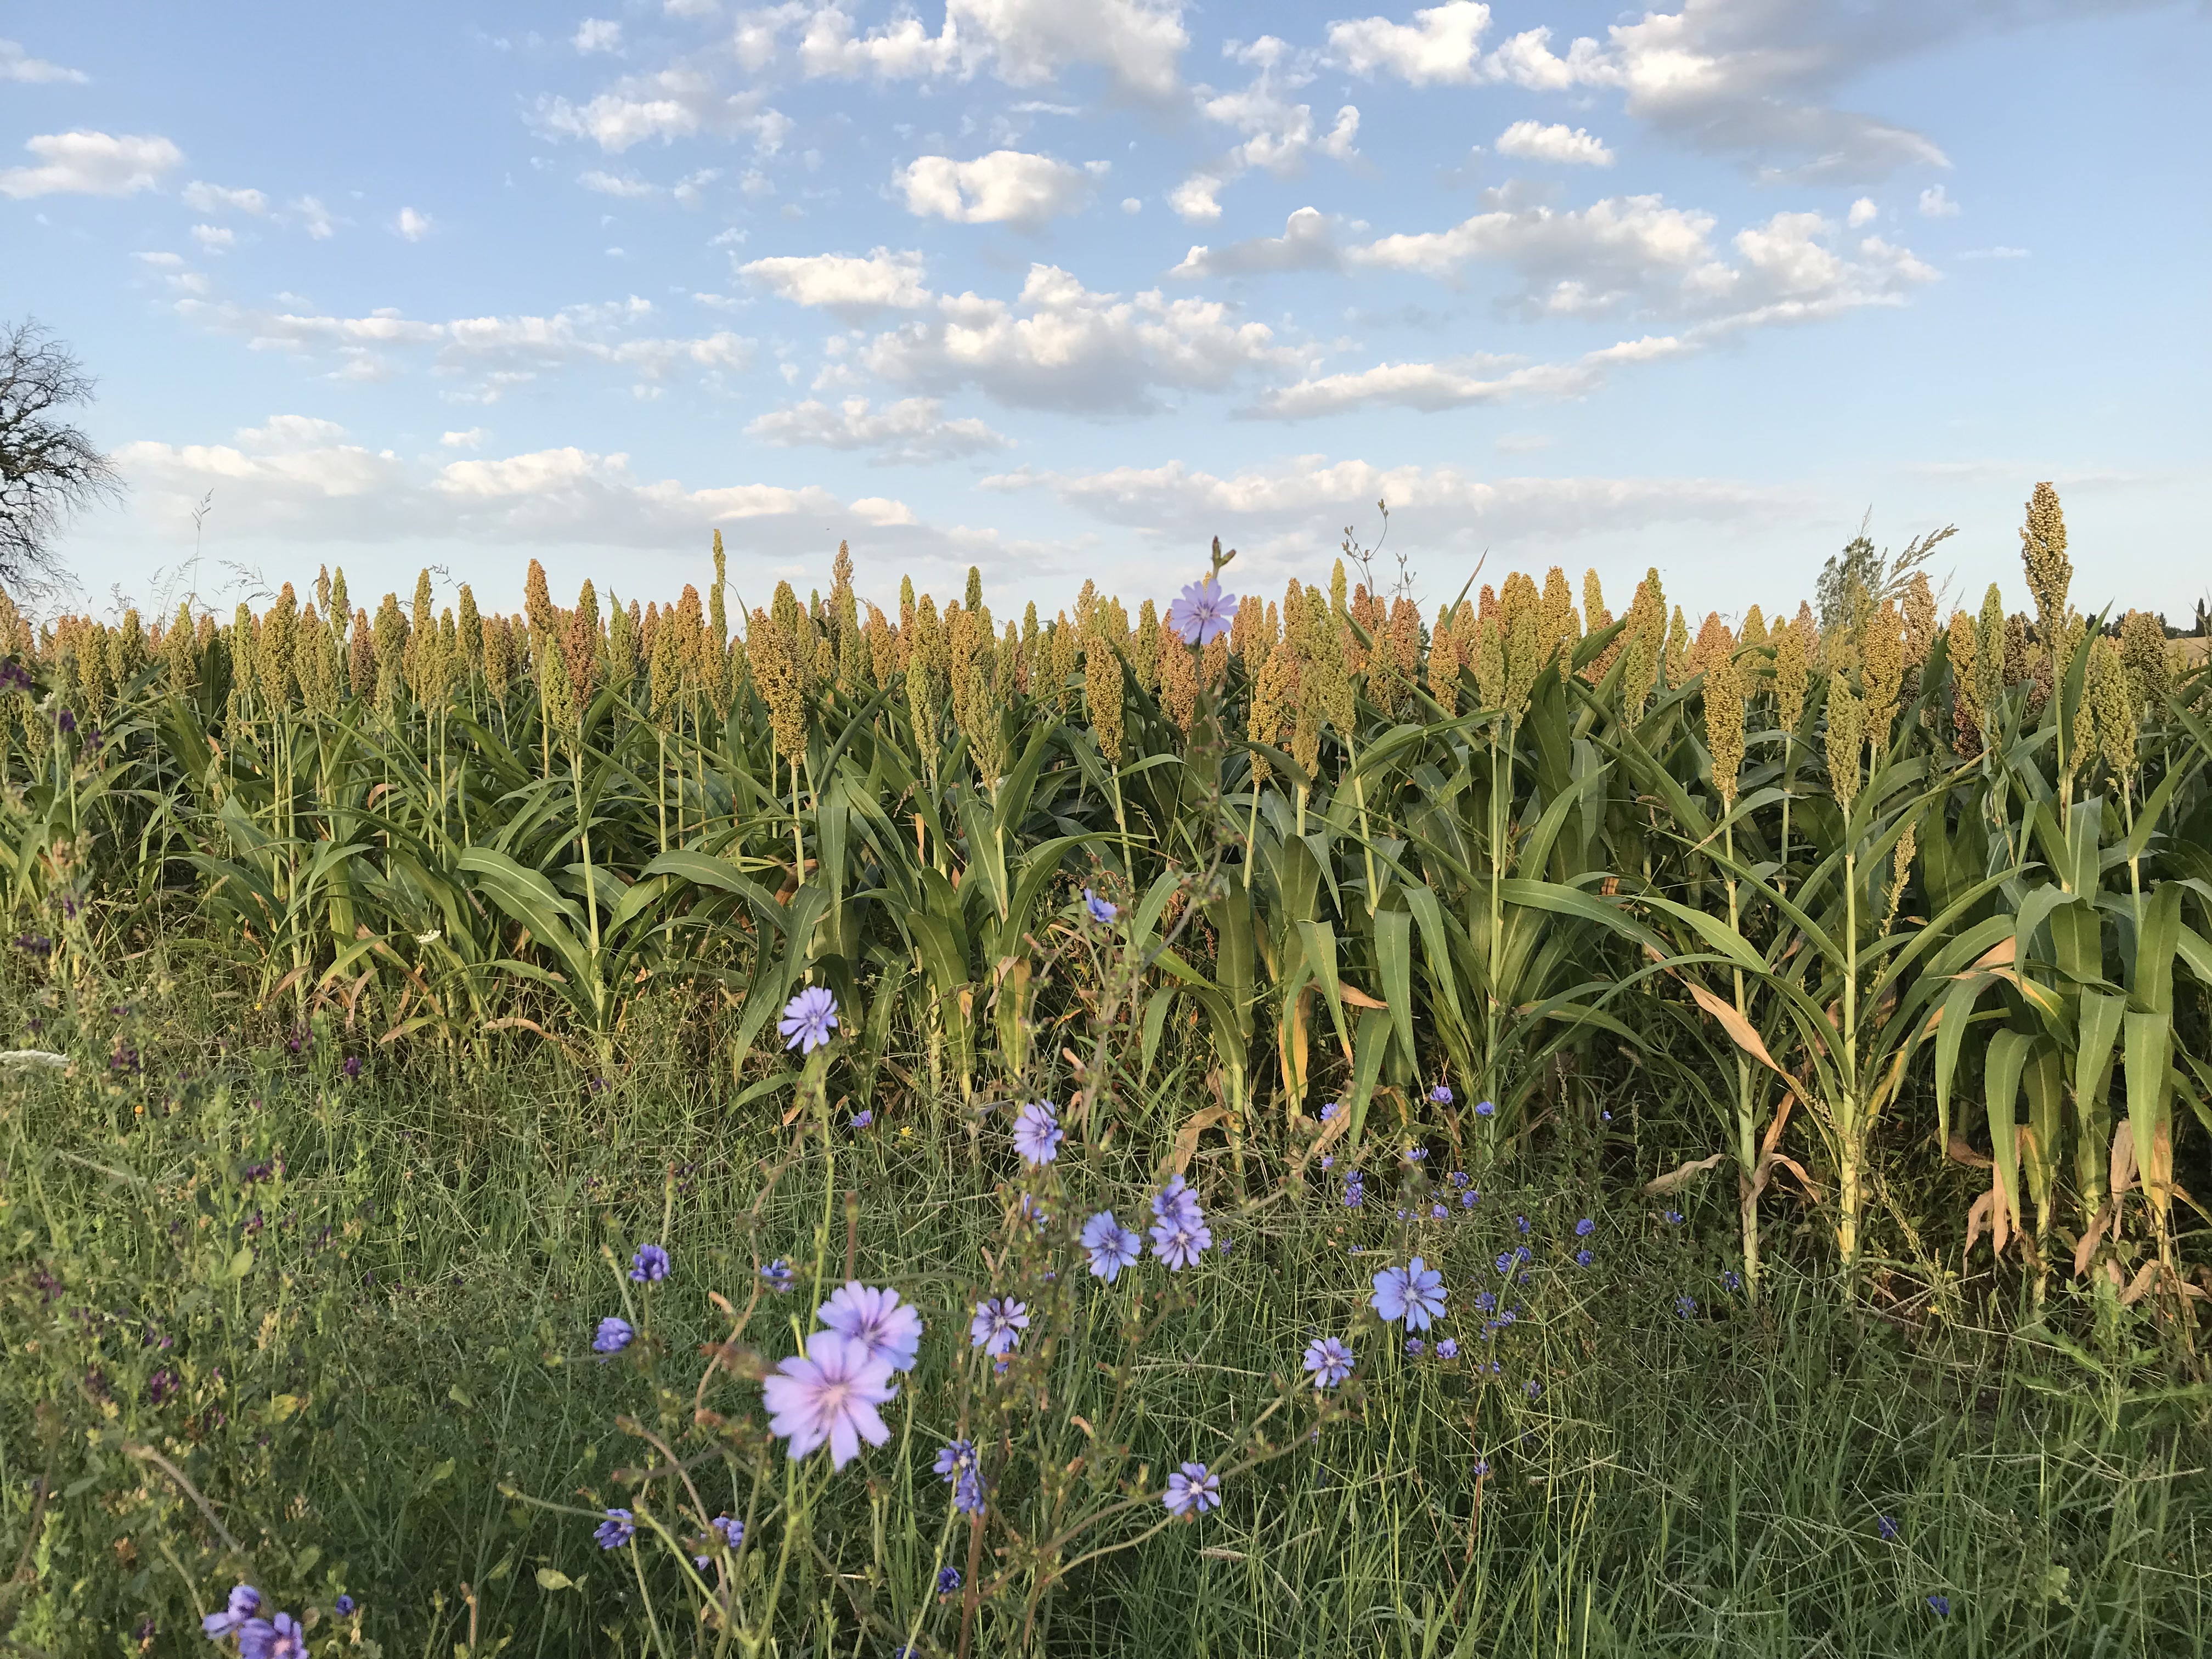
romagna, cloud, flower, sky, plant, People in nature, natural landscape, agriculture, terrestrial plant, herbaceous plant, grass, grassland, flowering plant, meadow, landscape, prairie, shrub, cumulus, Forb, wind, field, horizon, crop, plantation, pasture, petal, poales, steppe, wildflower, tree, plant stem, shrubland, farm, coquelicot, cash crop, herb, subshrub, gentiana, phragmites